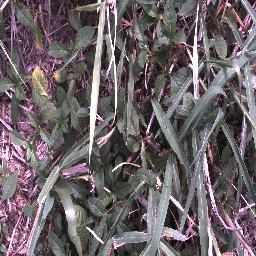
Label: negative